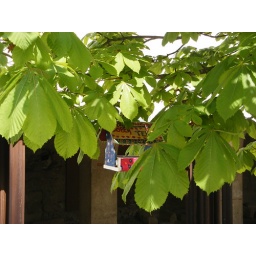
Bird boxes in the trees